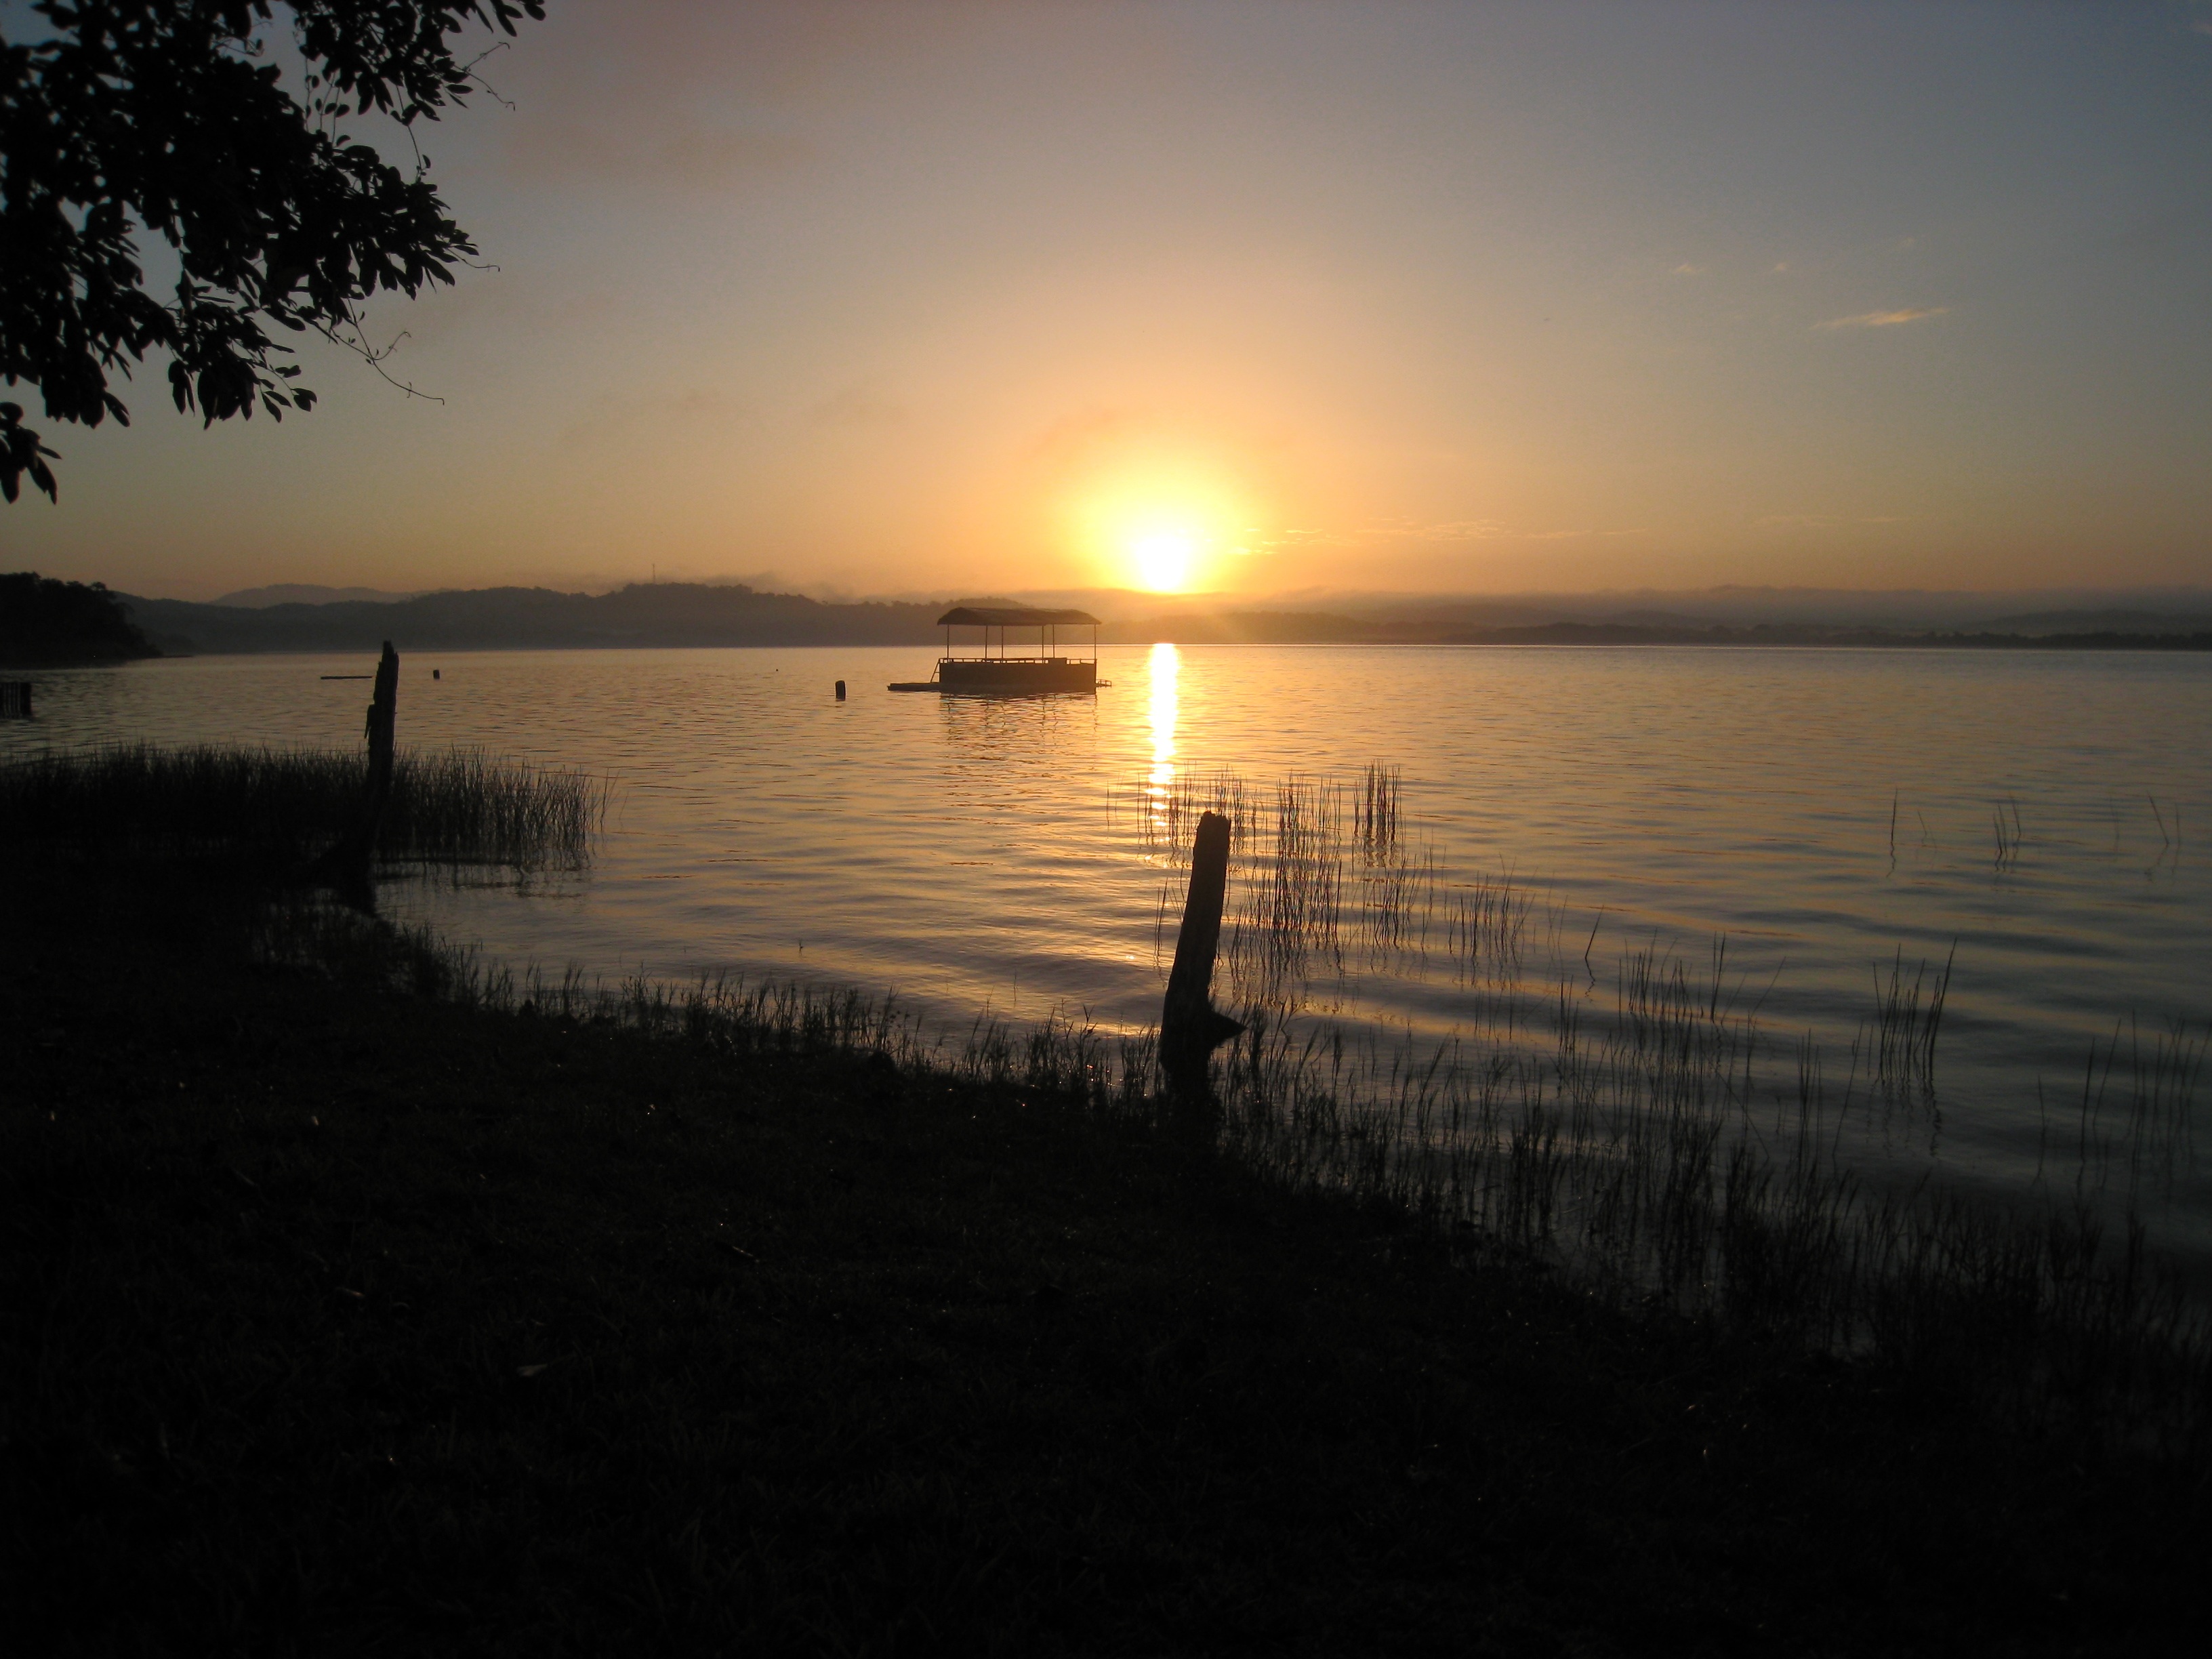
sea, ocean, horizon, sun, sunrise, sunset, sunlight, morning, shore, lake, dawn, dusk, evening, reflection, body of water, lakeshore, guatemala, atmospheric phenomenon, el remate